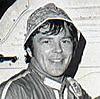
Age: 28